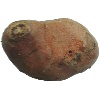
Label: images